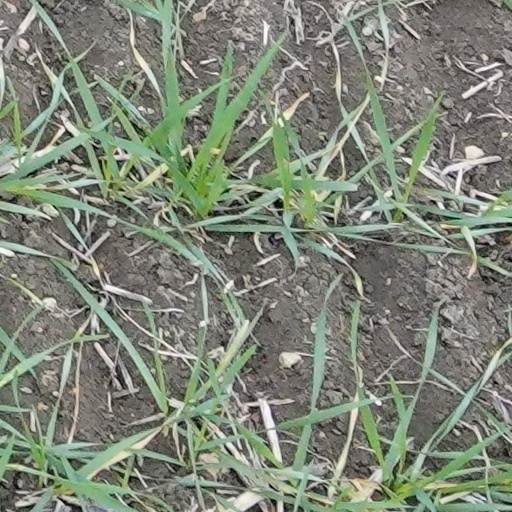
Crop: wheat